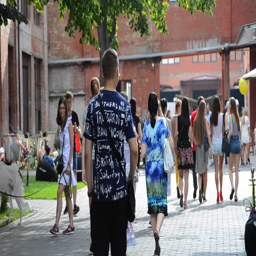
people walk on the street in summer day , ethnicity